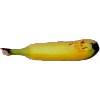
Label: Banana Lady Finger 1